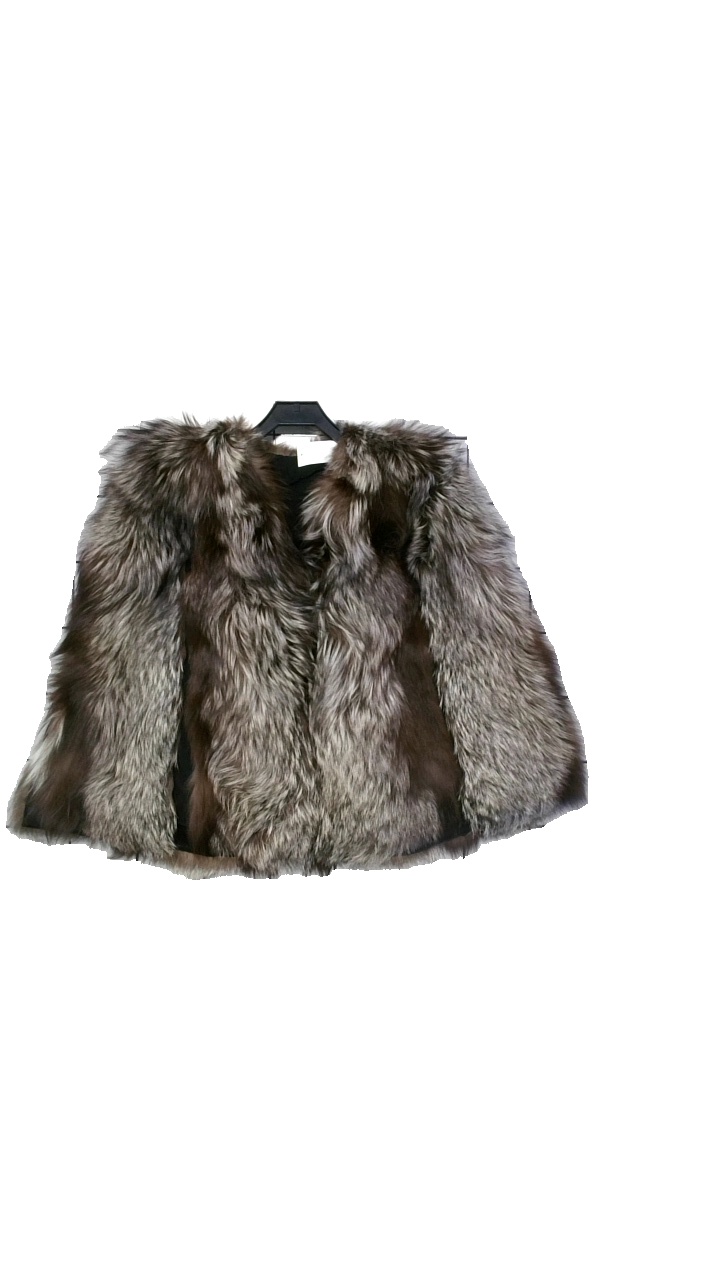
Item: Winter Jacket (Ladies)
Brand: Missing
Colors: Brown
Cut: Regular
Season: Winter
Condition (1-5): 5
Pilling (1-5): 5
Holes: Minor
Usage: Reuse
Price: >400